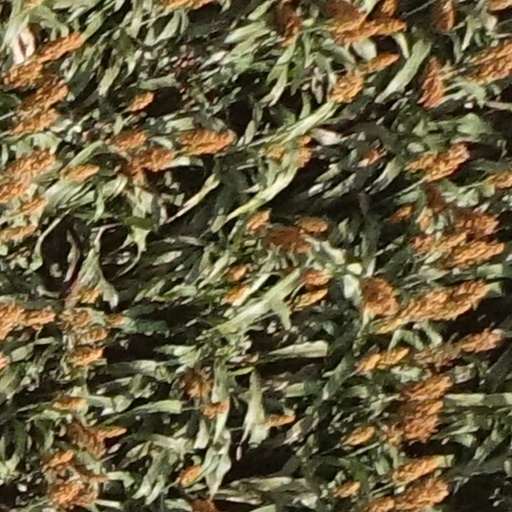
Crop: sorghum